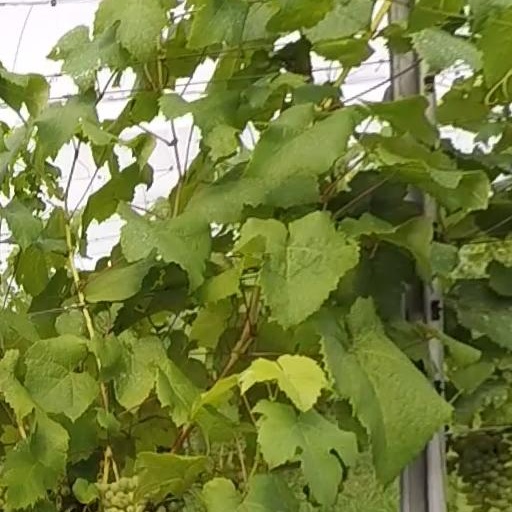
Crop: grape